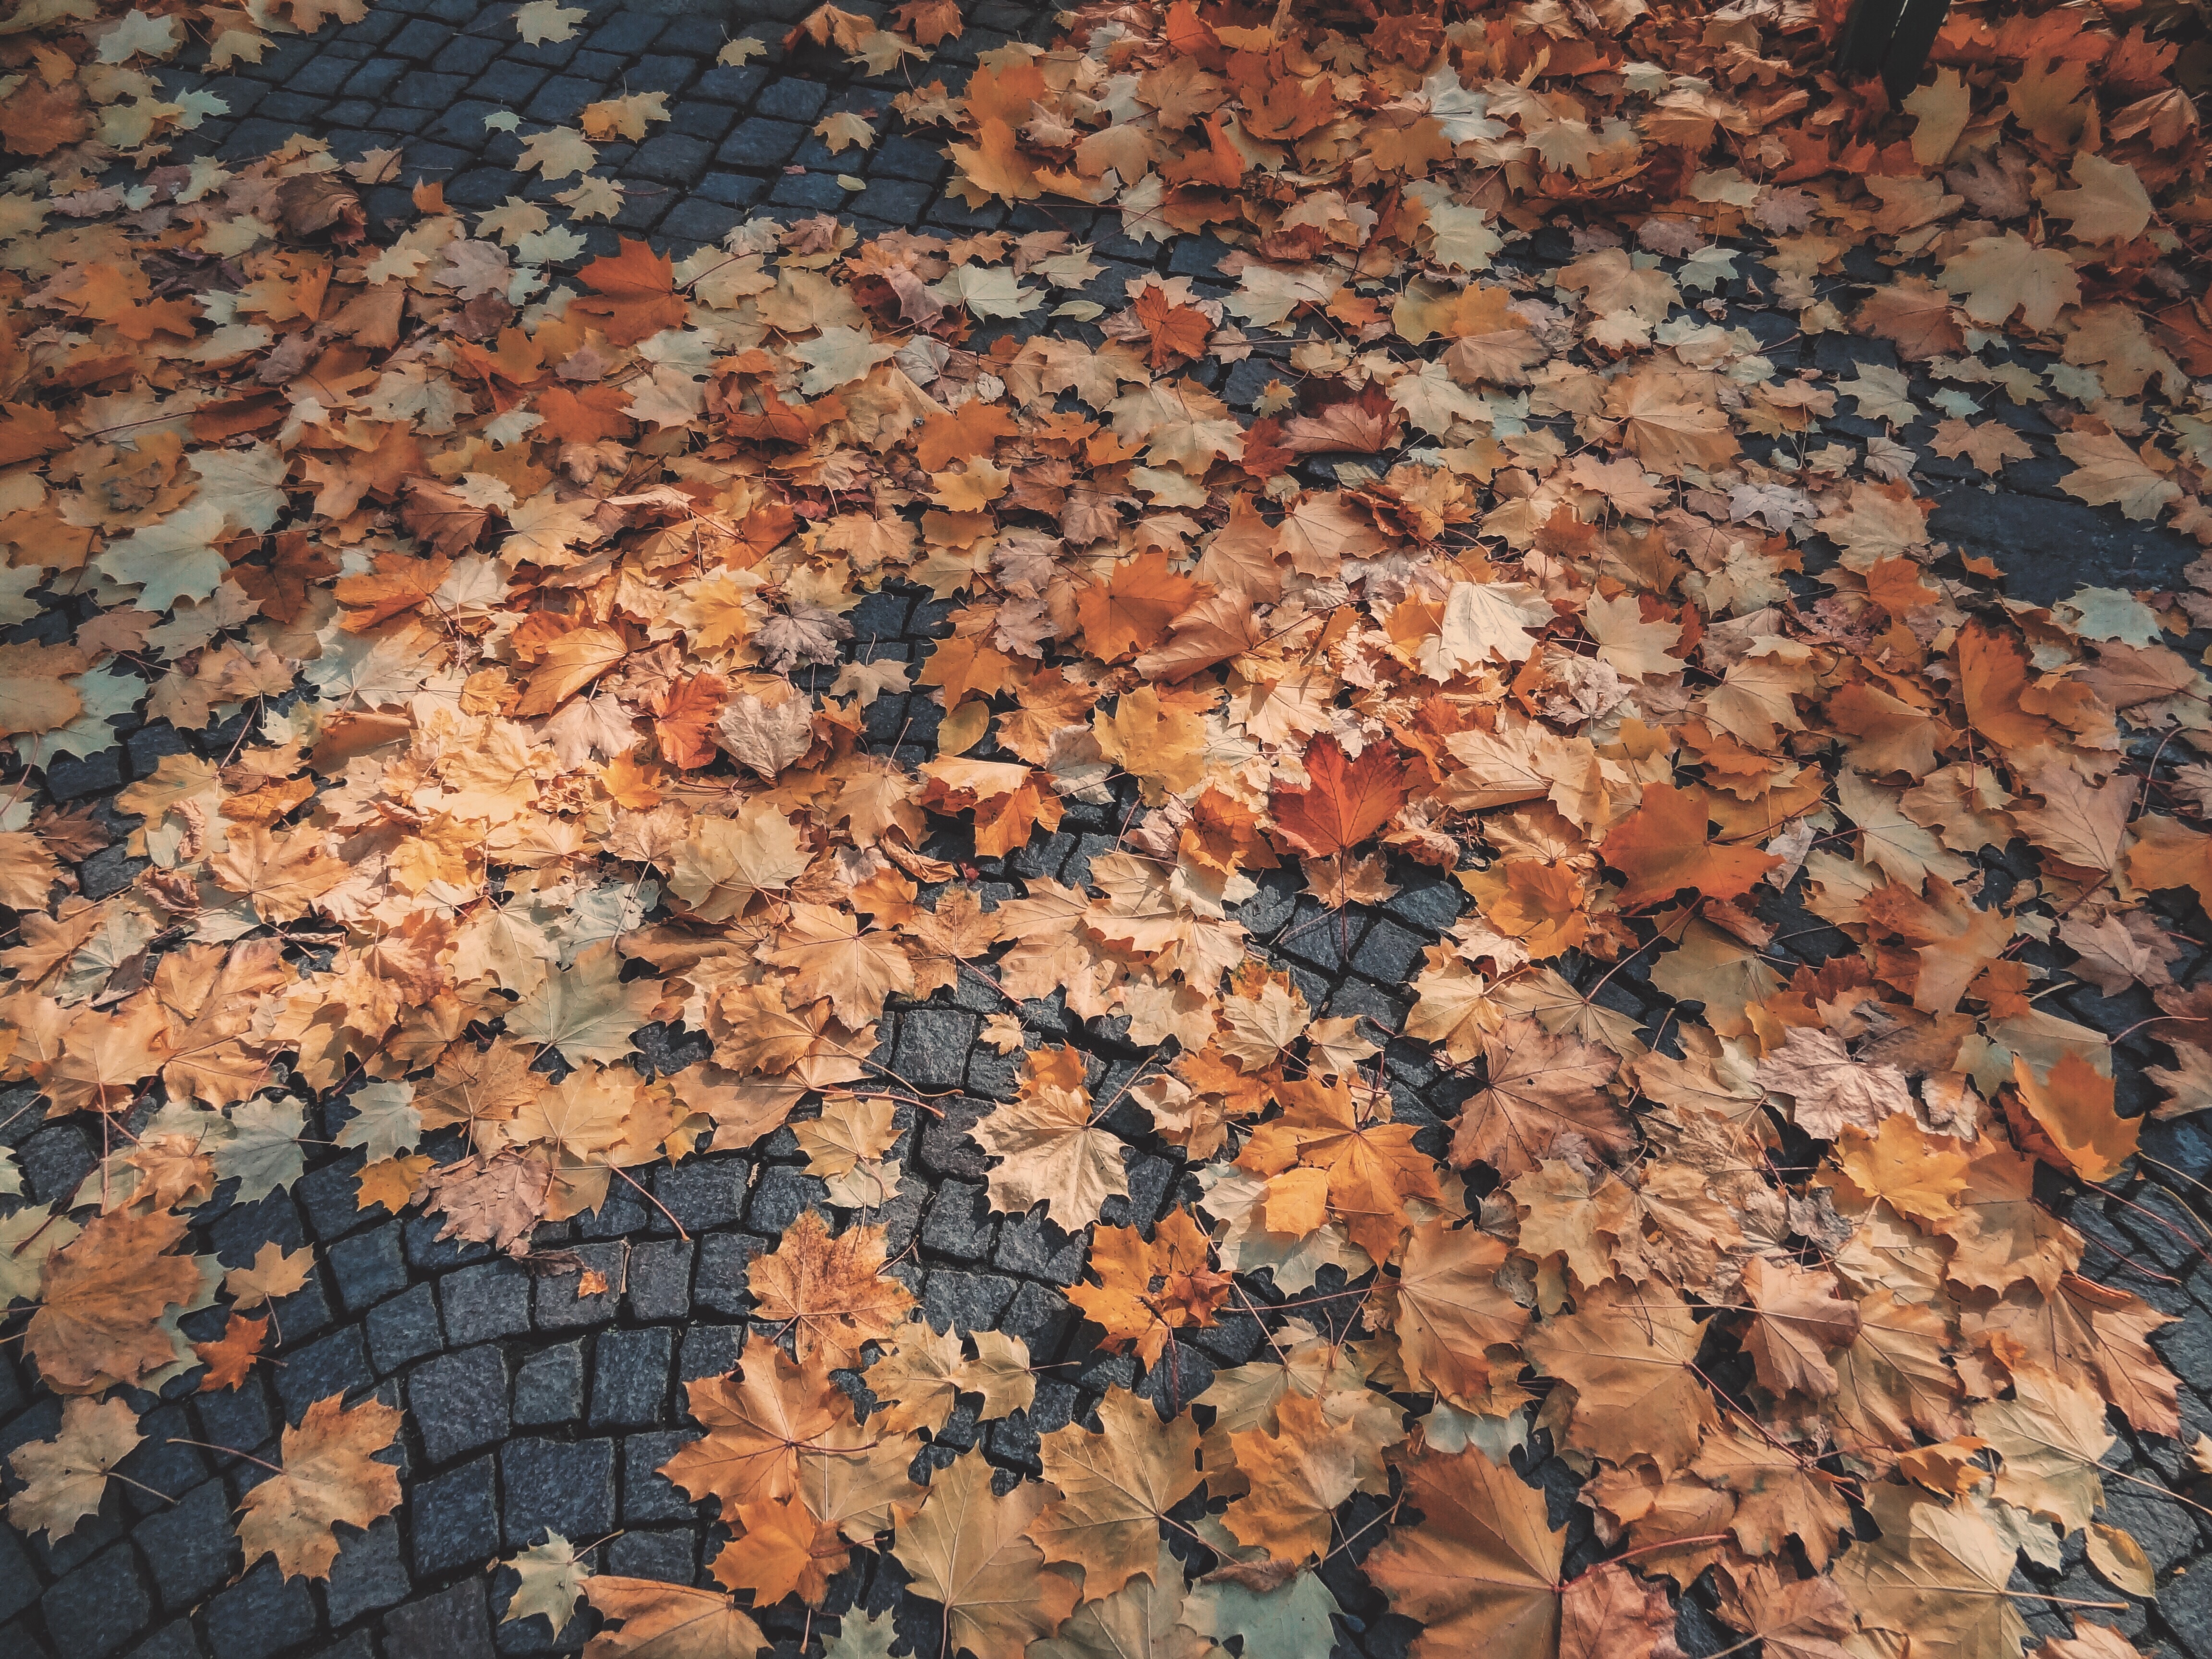
tree, rock, plant, wood, texture, leaf, floor, pattern, autumn, soil, season, material, flooring, road surface